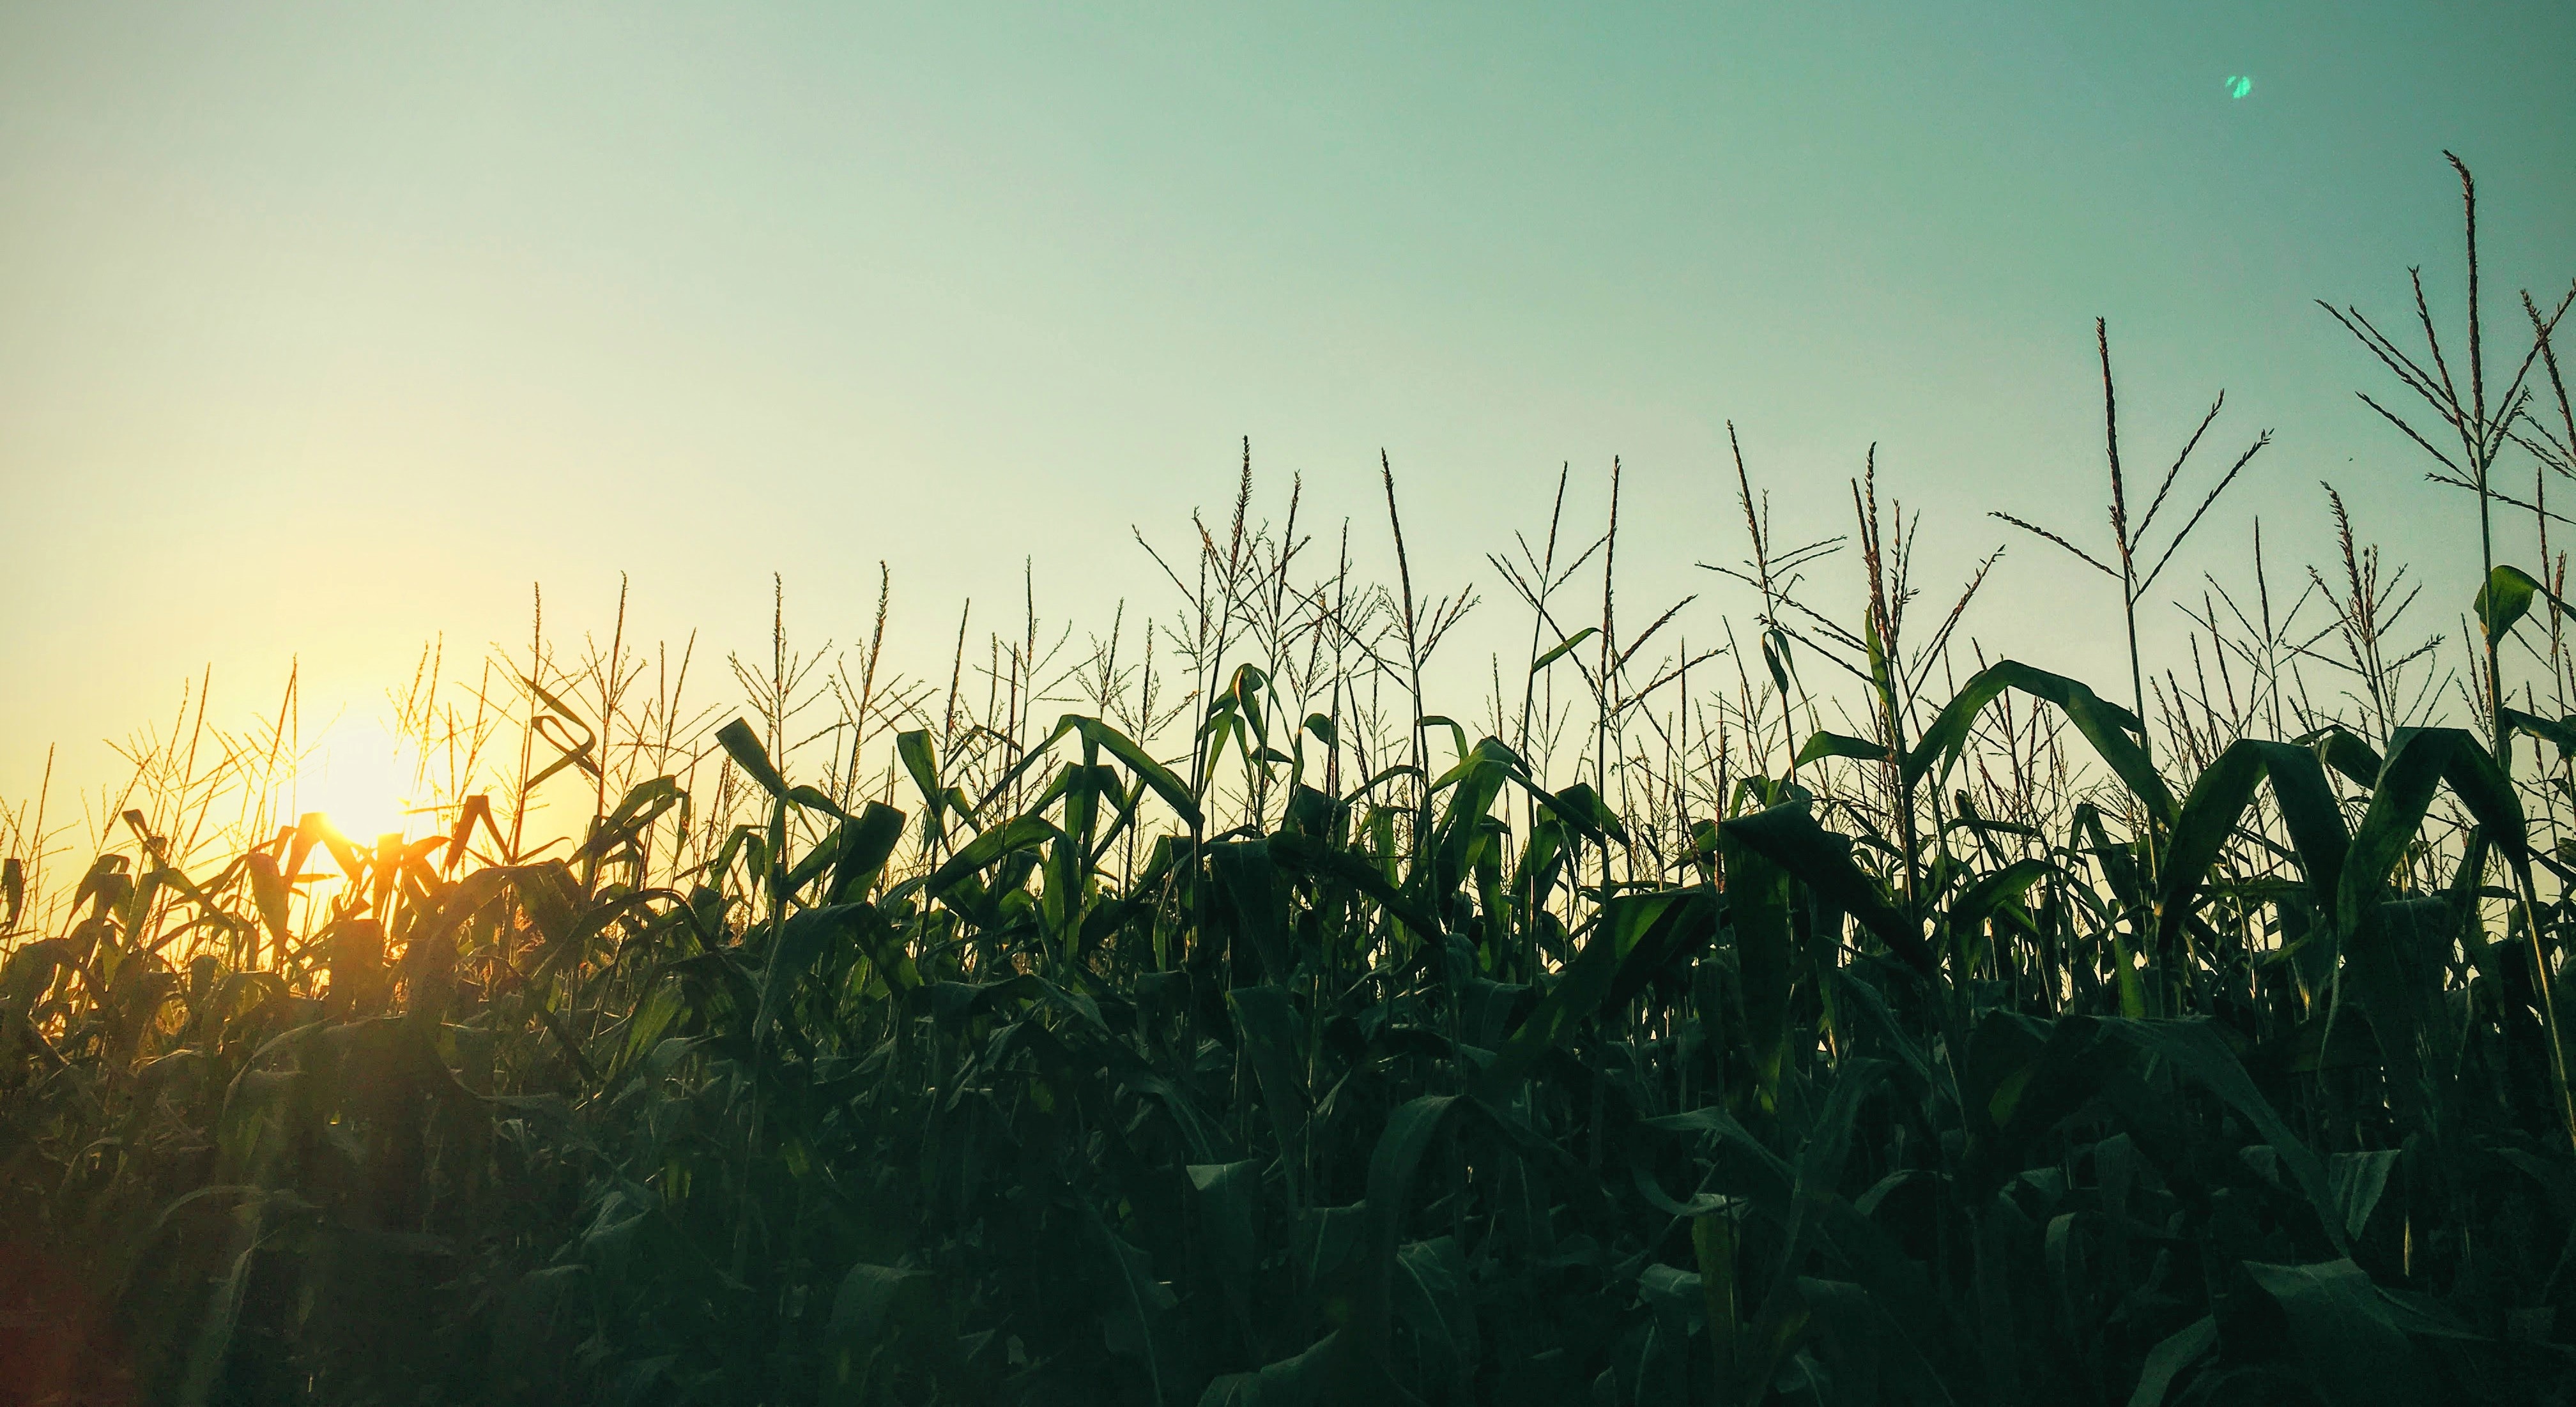
nature, grass, horizon, plant, sky, sunset, field, meadow, sunlight, morning, flower, food, green, crop, agriculture, rural area, grass family